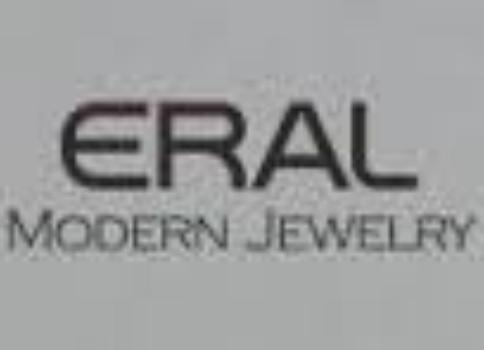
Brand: ERAL
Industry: Clothes